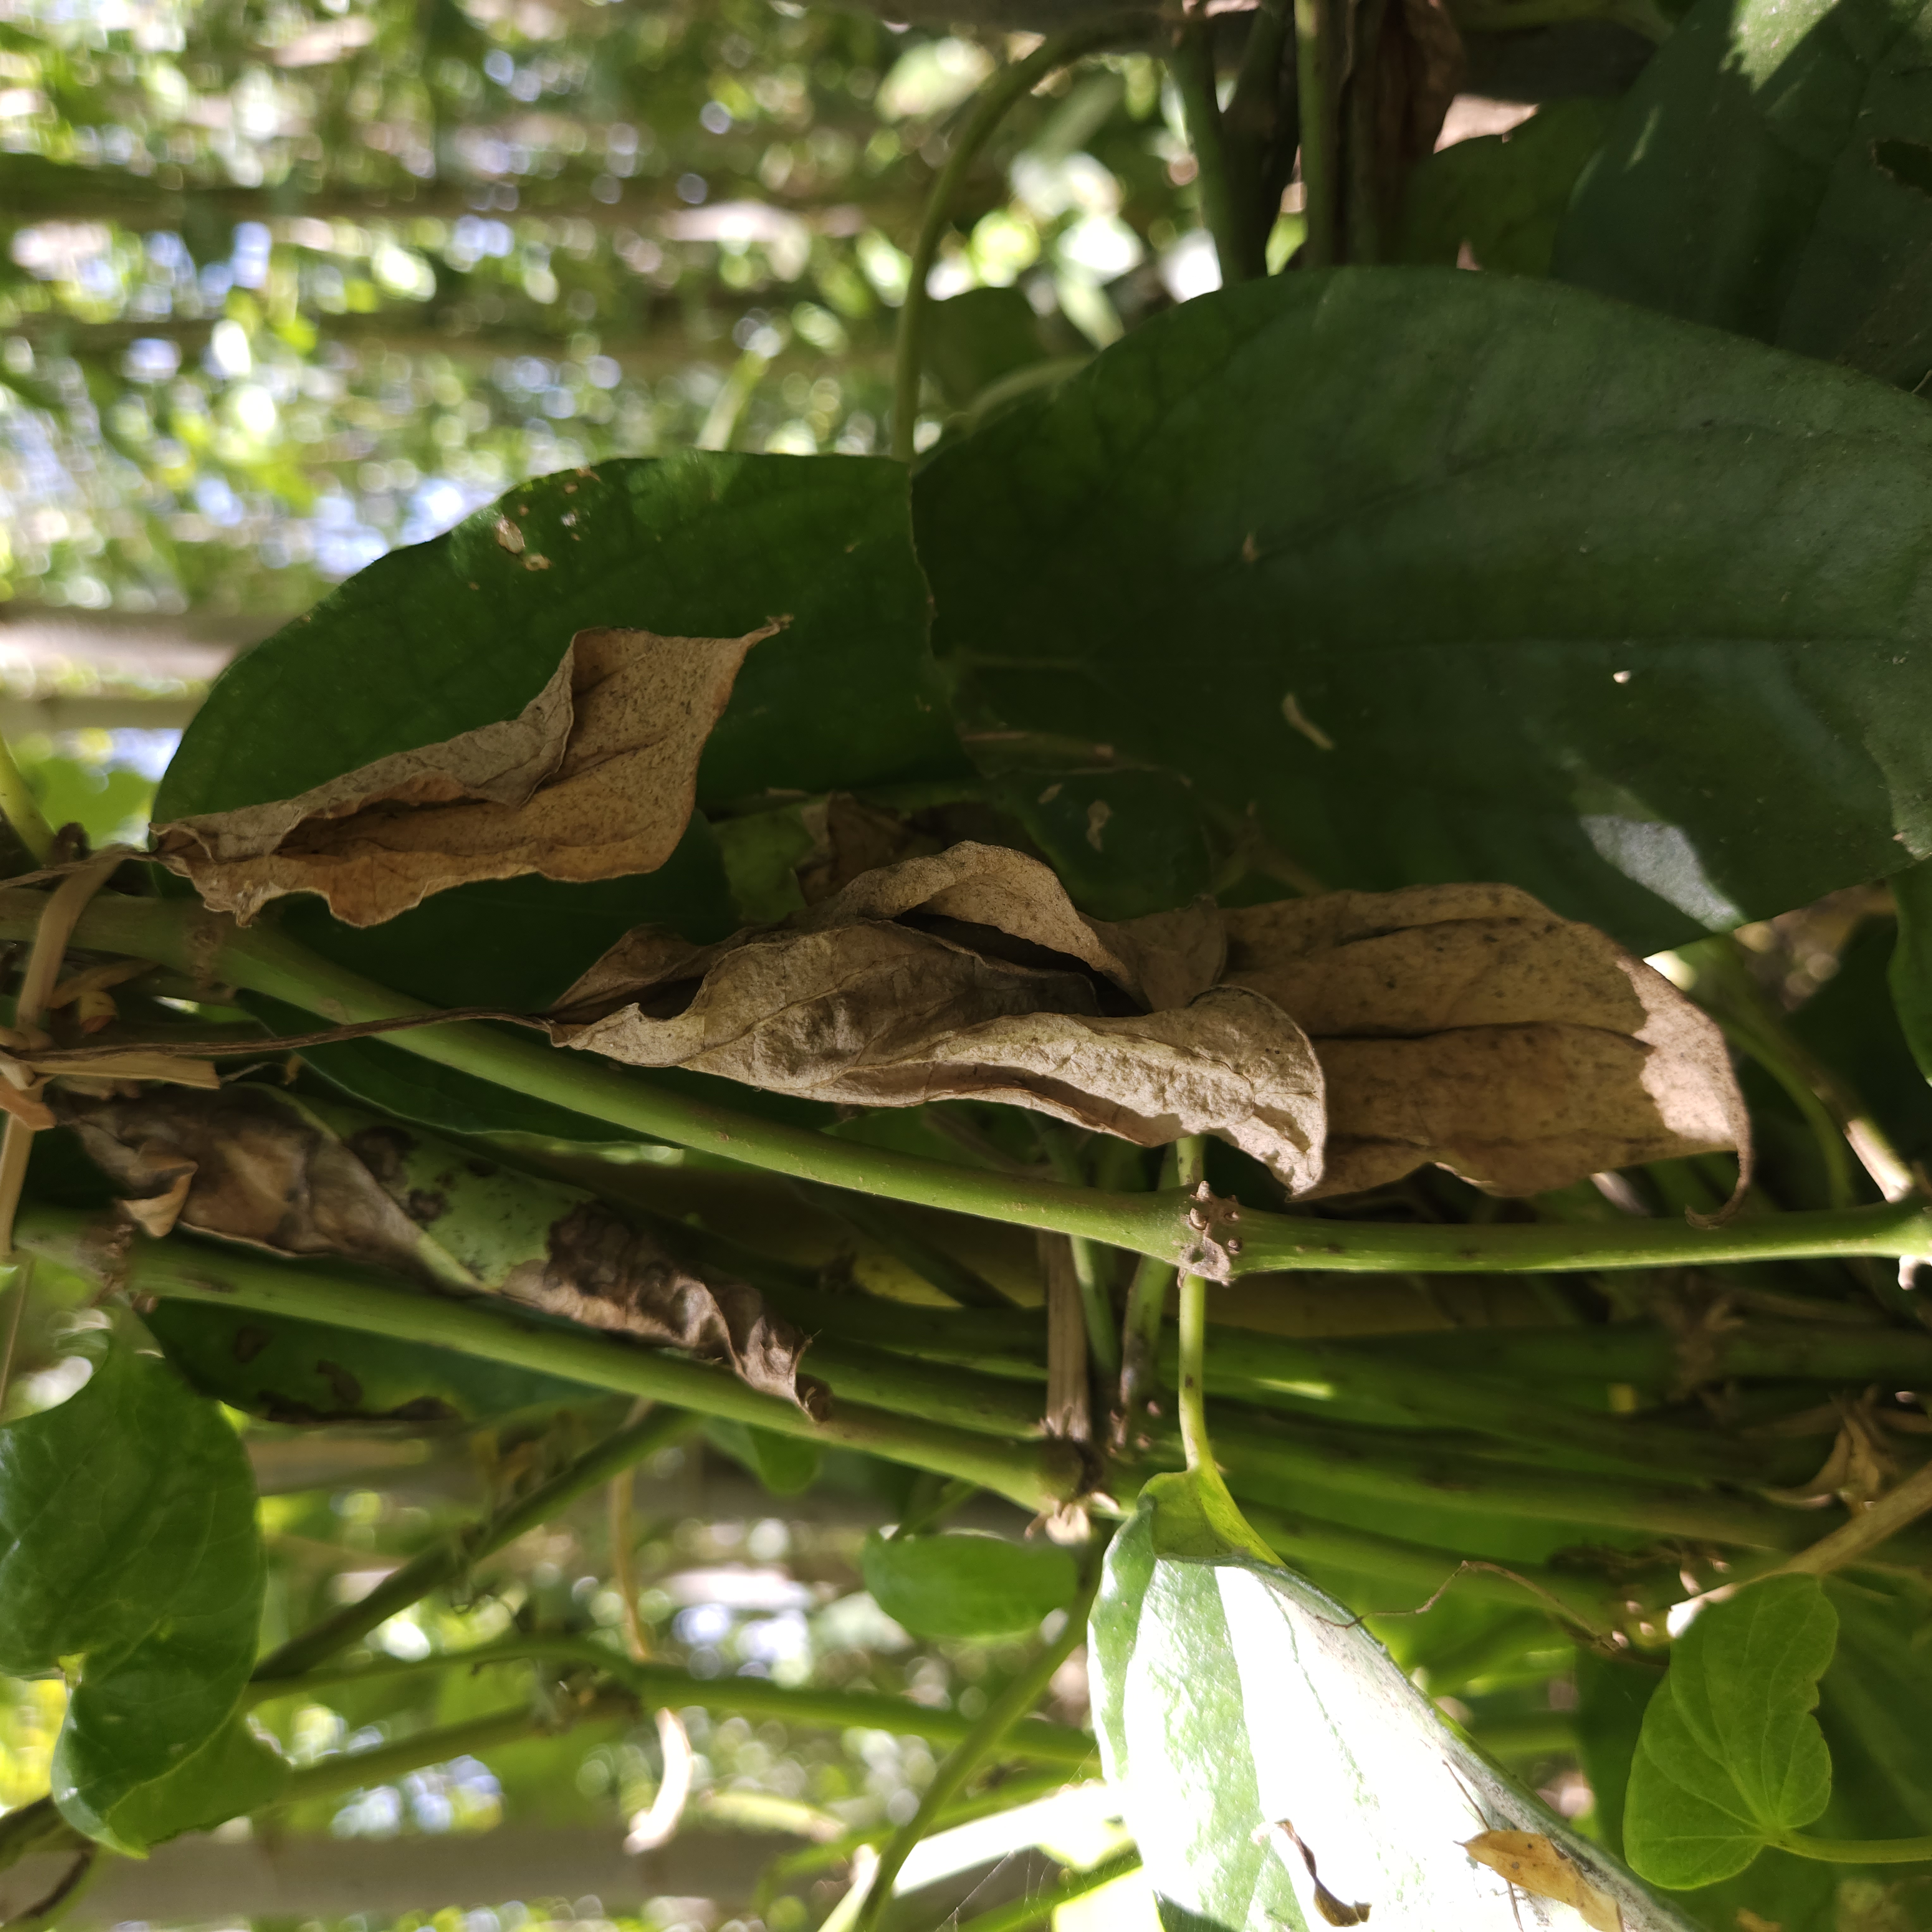
Label: Dried